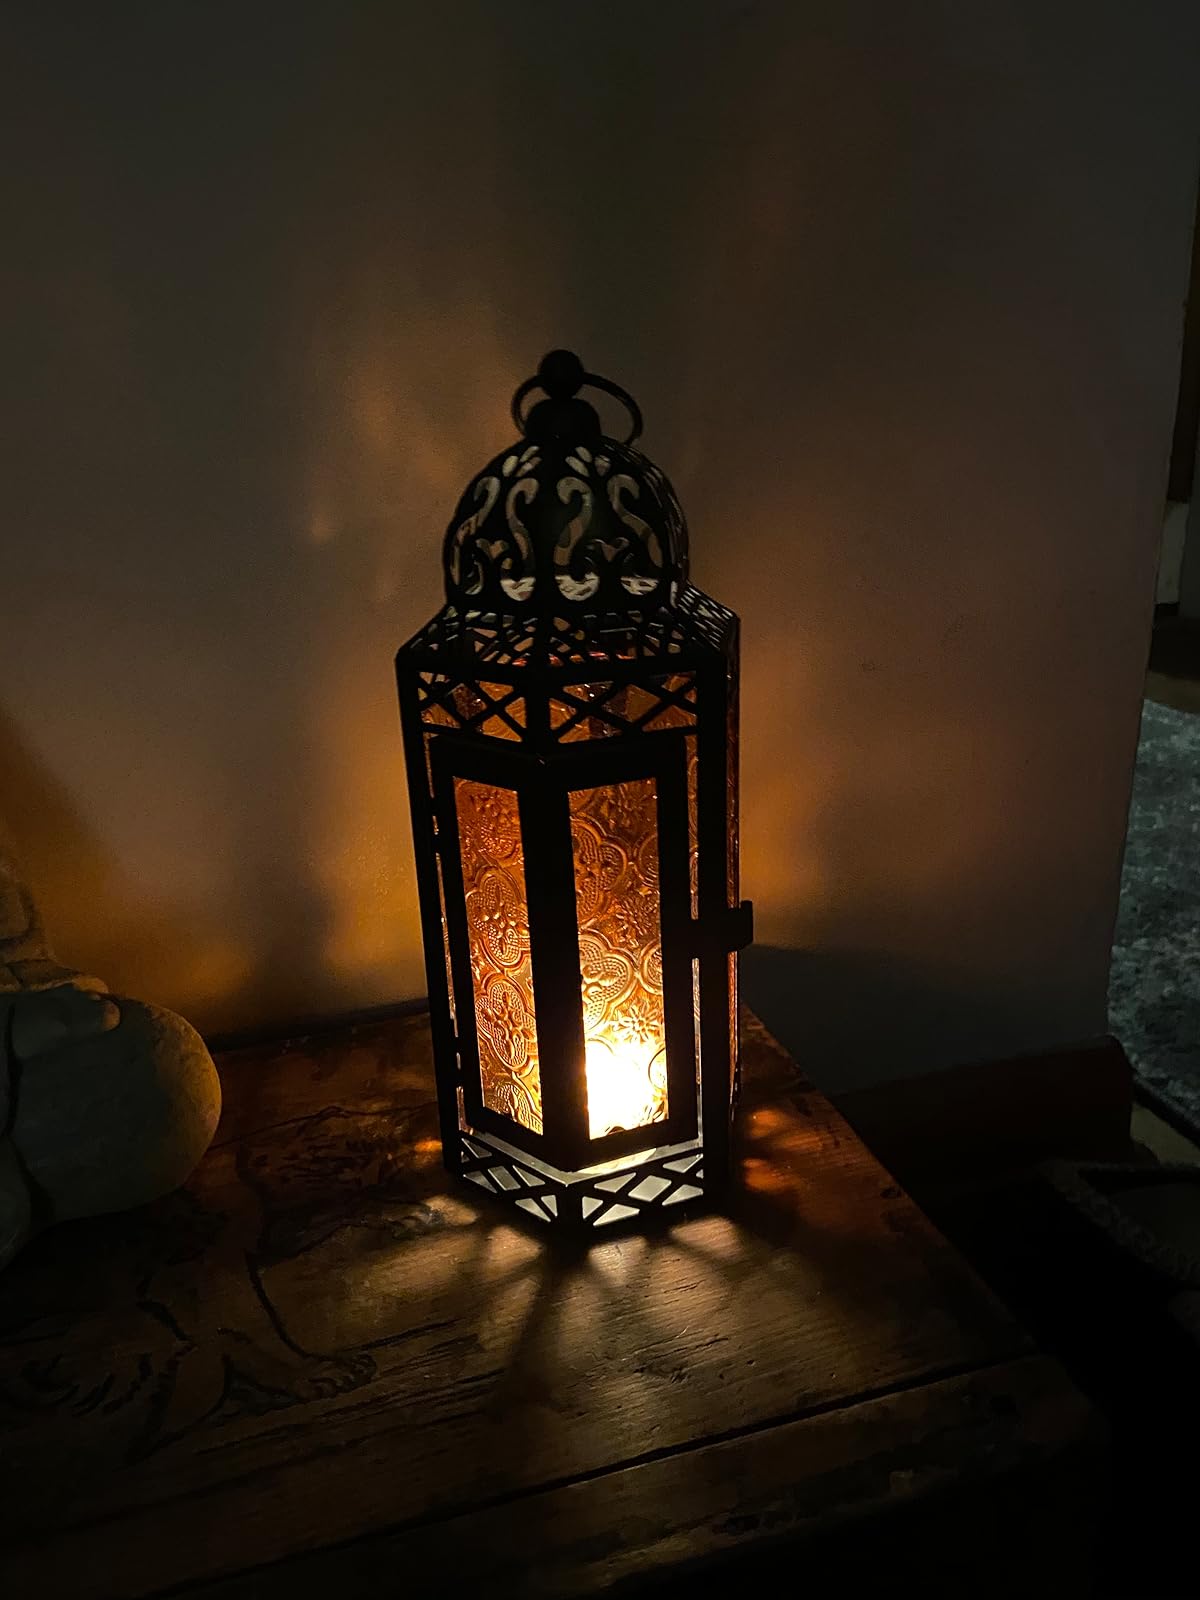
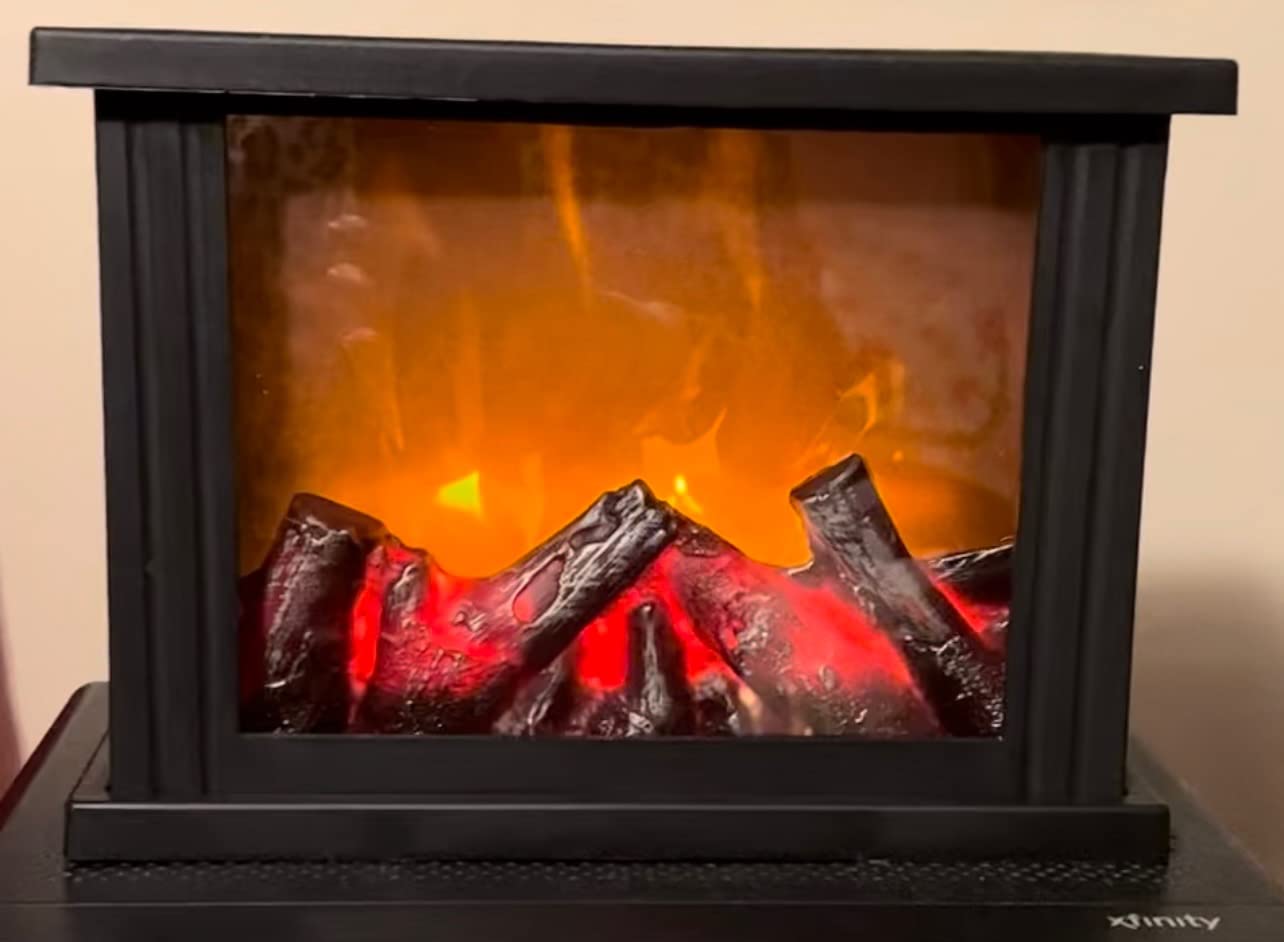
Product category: lantern
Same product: no